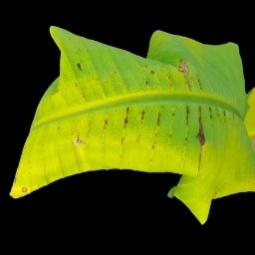
Label: Calcium